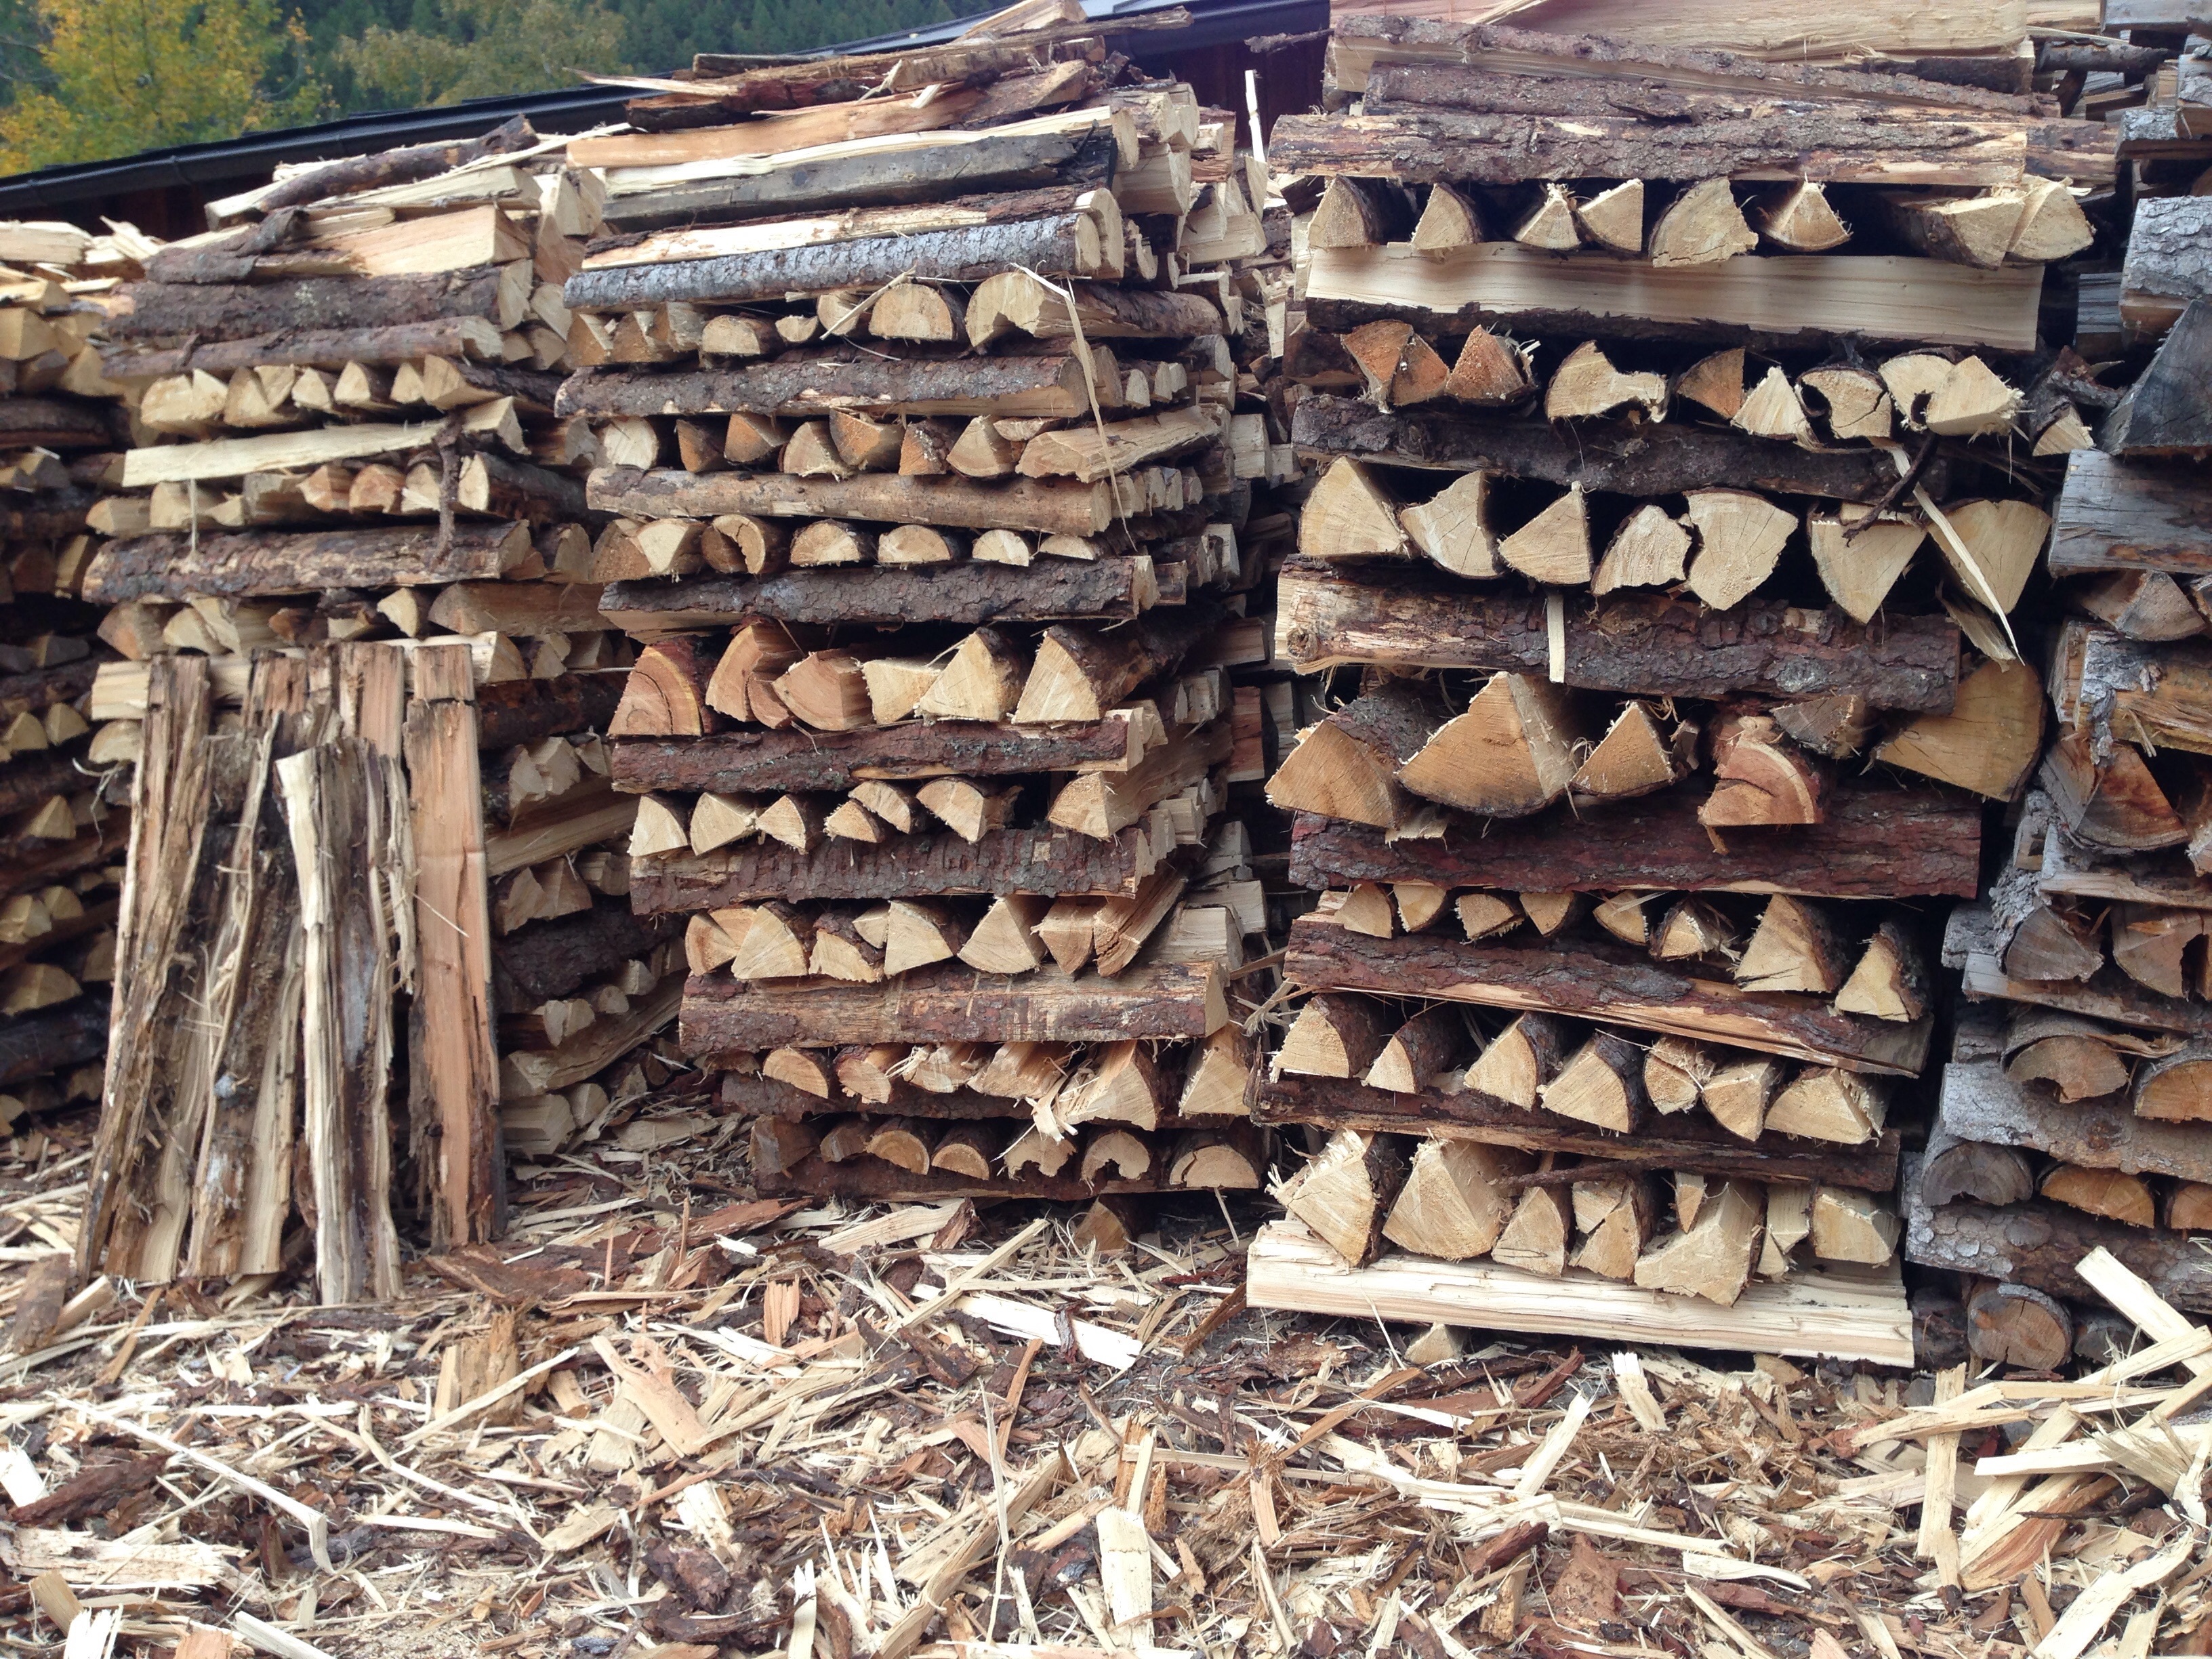
tree, nature, wood, log, firewood, stack, lumber, energy, saw, storage, forestry, stock, like, timber, log cabin, layer, scrap, combs thread cutting, stacked up, holzstapel, timber industry, make wood, tree wood, hacked, ancient history